Casa de la Panadería

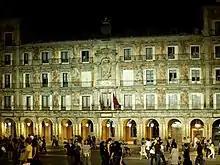
Frescoes in the facade

The "Casa de la Panadería" (Bakery House) was erected during the construction of the Plaza Mayor. Juan Gómez de Mora was in charge of its construction, which was completed in 1619. After the second burning of the plaza in 1672, the building was rebuilt in seventeen months by Tomás Román, who commissioned painters Claudio Coello and José Jiménez Donoso to decorate the interior and the frescoes on the facade. After the third burning of the plaza in 1790, the surviving "Casa de la Panadería" served as a reference for Juan de Villanueva's reconstruction of the rest of the plaza.